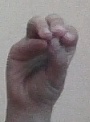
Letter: ha